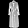
Label: Coat